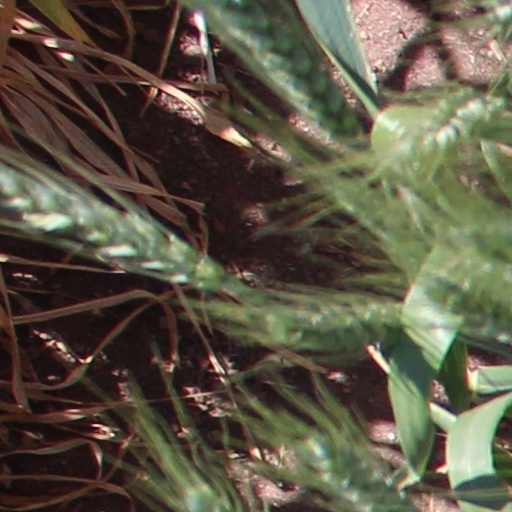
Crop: wheat